Isaac Carpenter (drummer)

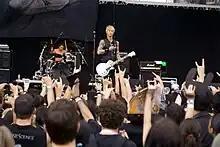
Carpenter performing with Loaded at the Maquinaria Festival in Sao Paulo, Brazil in 2009

Carpenter performed with the group on their tour supporting Black Stone Cherry, during their tour of Europe, UK and Ireland that had been announced in June.